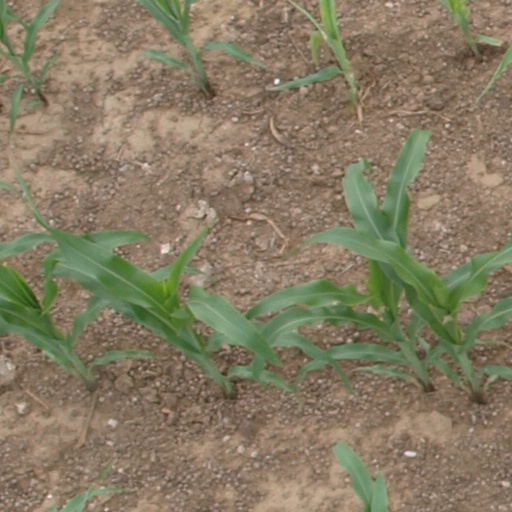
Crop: maize; corn